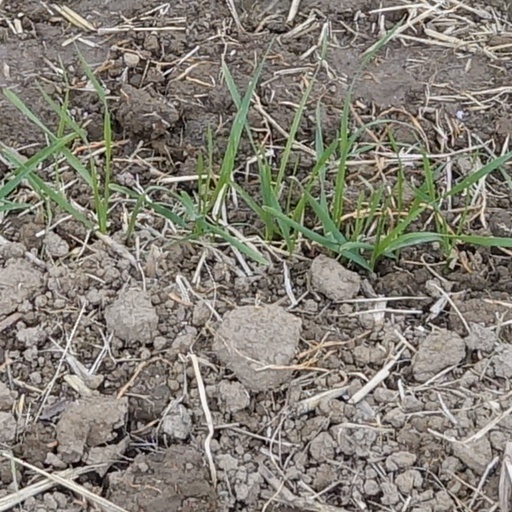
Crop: wheat